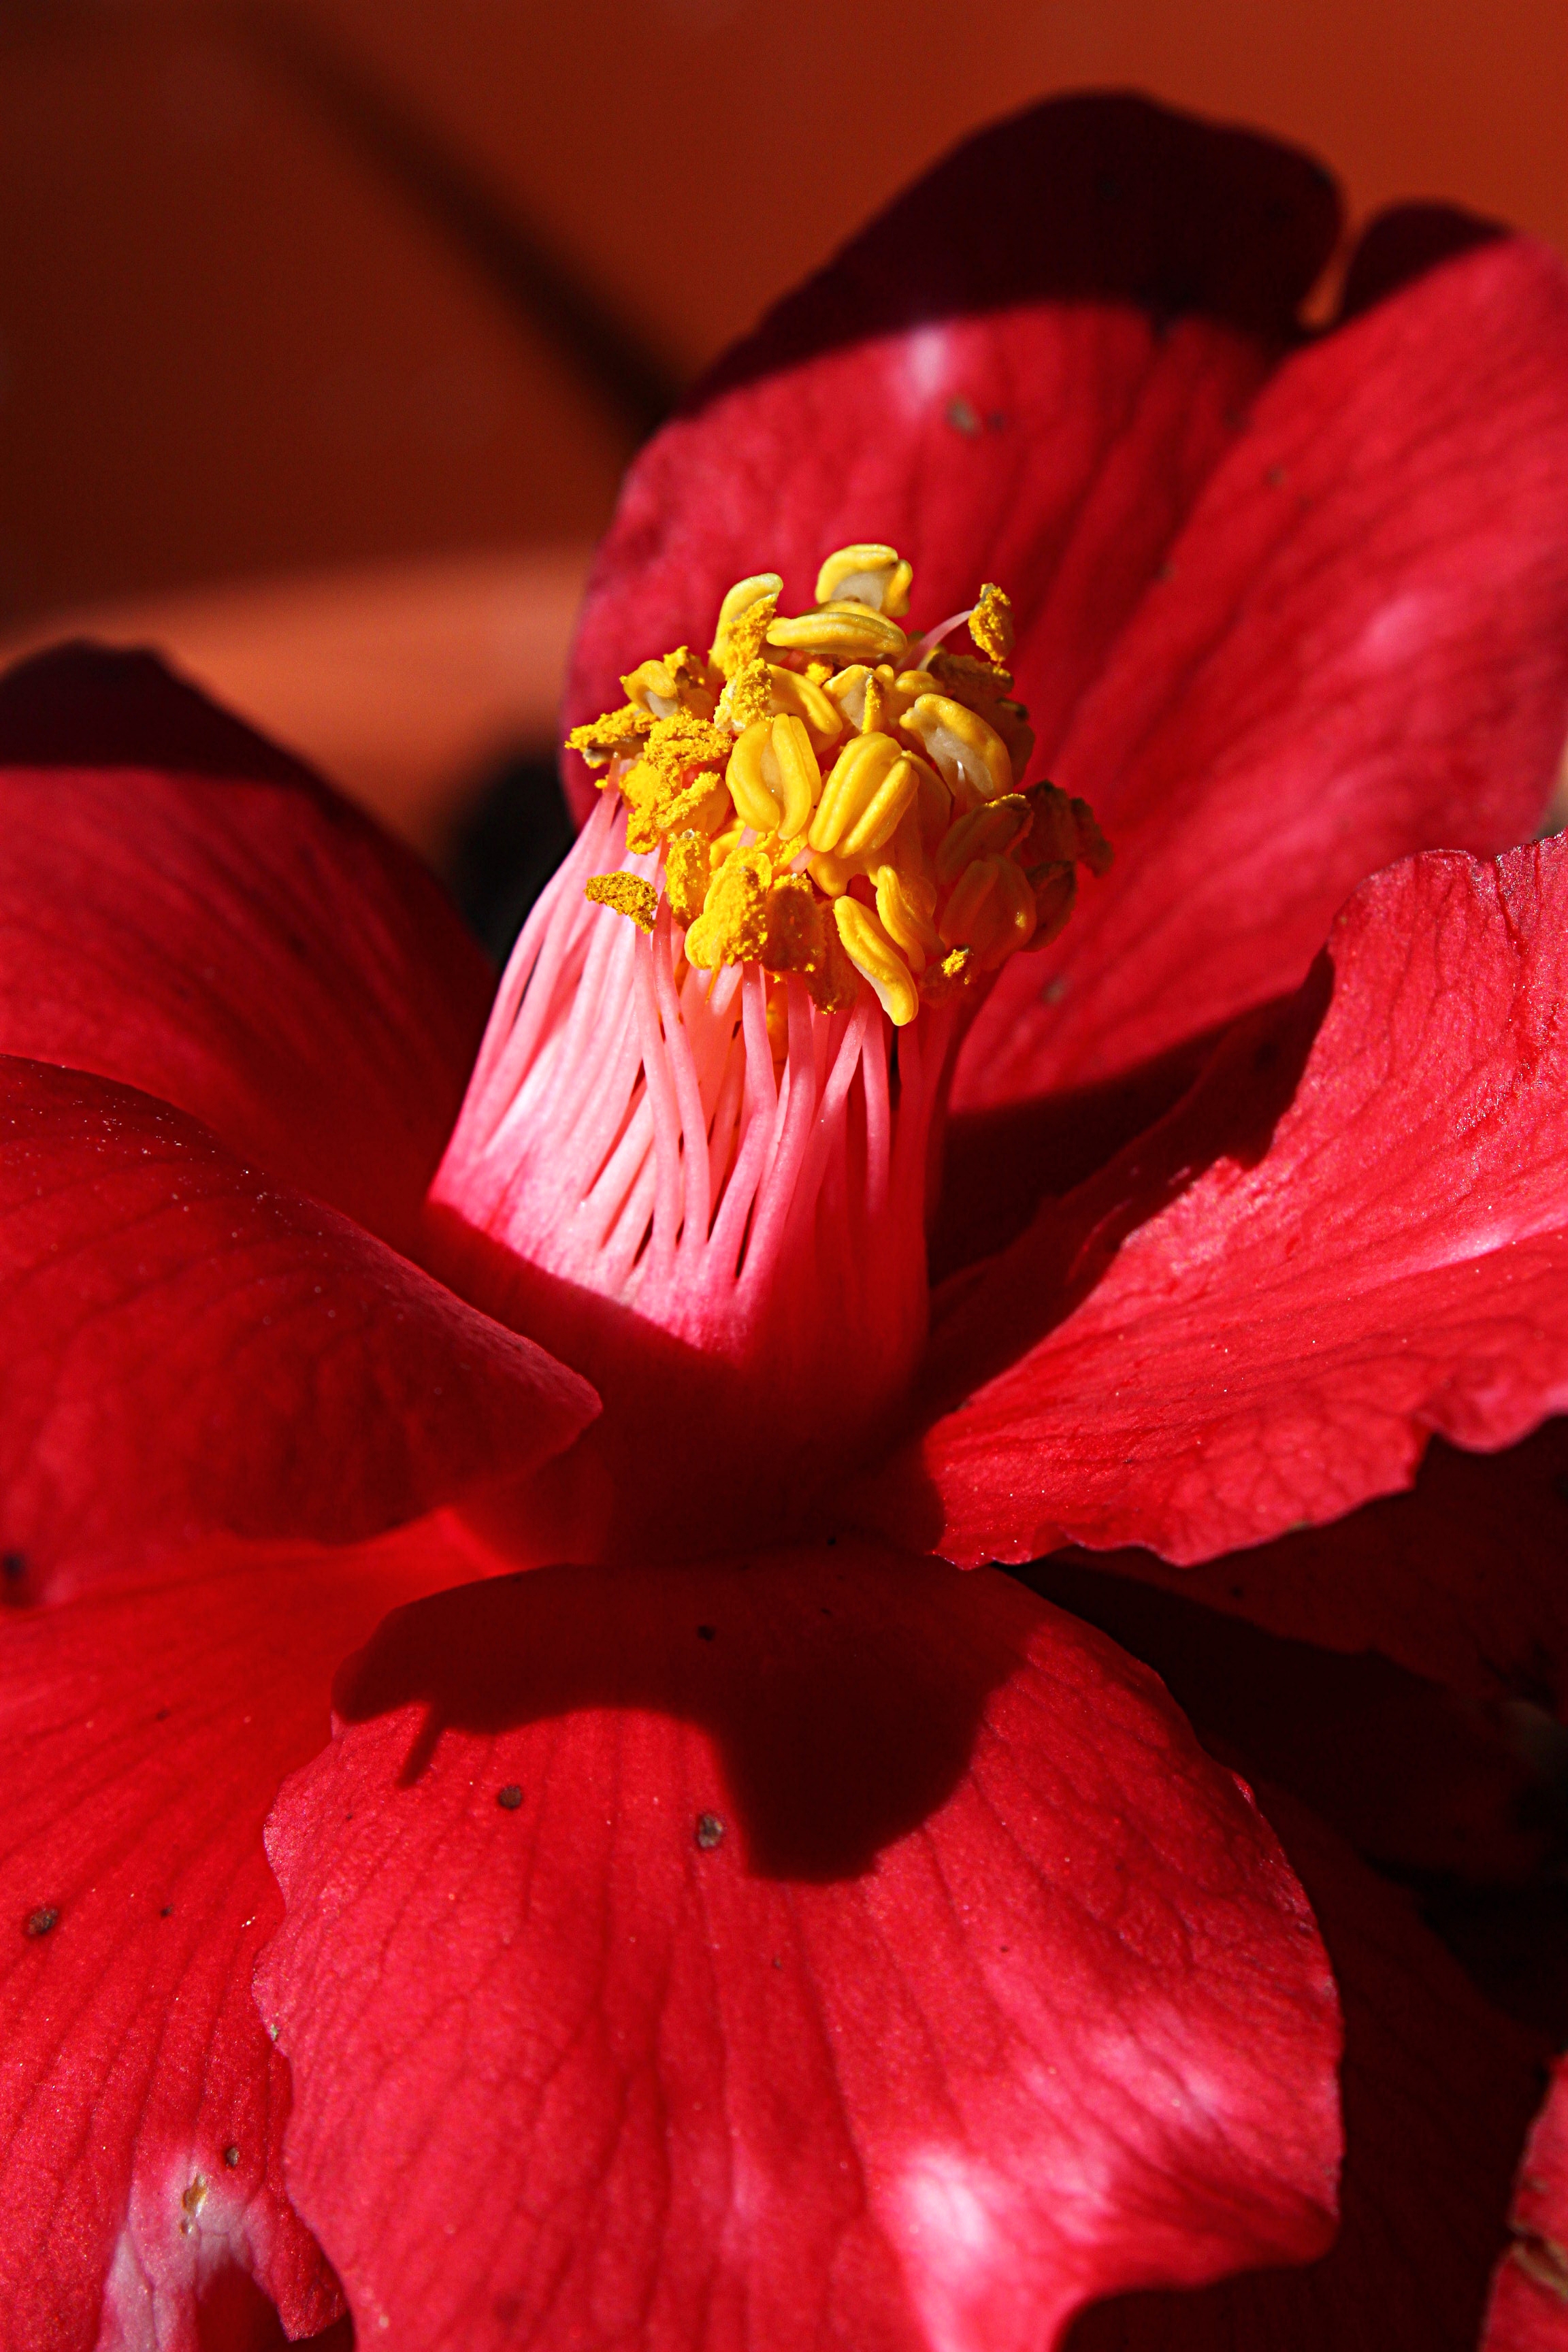
blossom, plant, flower, petal, red, macro, pink, flora, flowers, close up, flores, hibiscus, ggl1, canoneos500d, macro photography, flowering plant, land plant